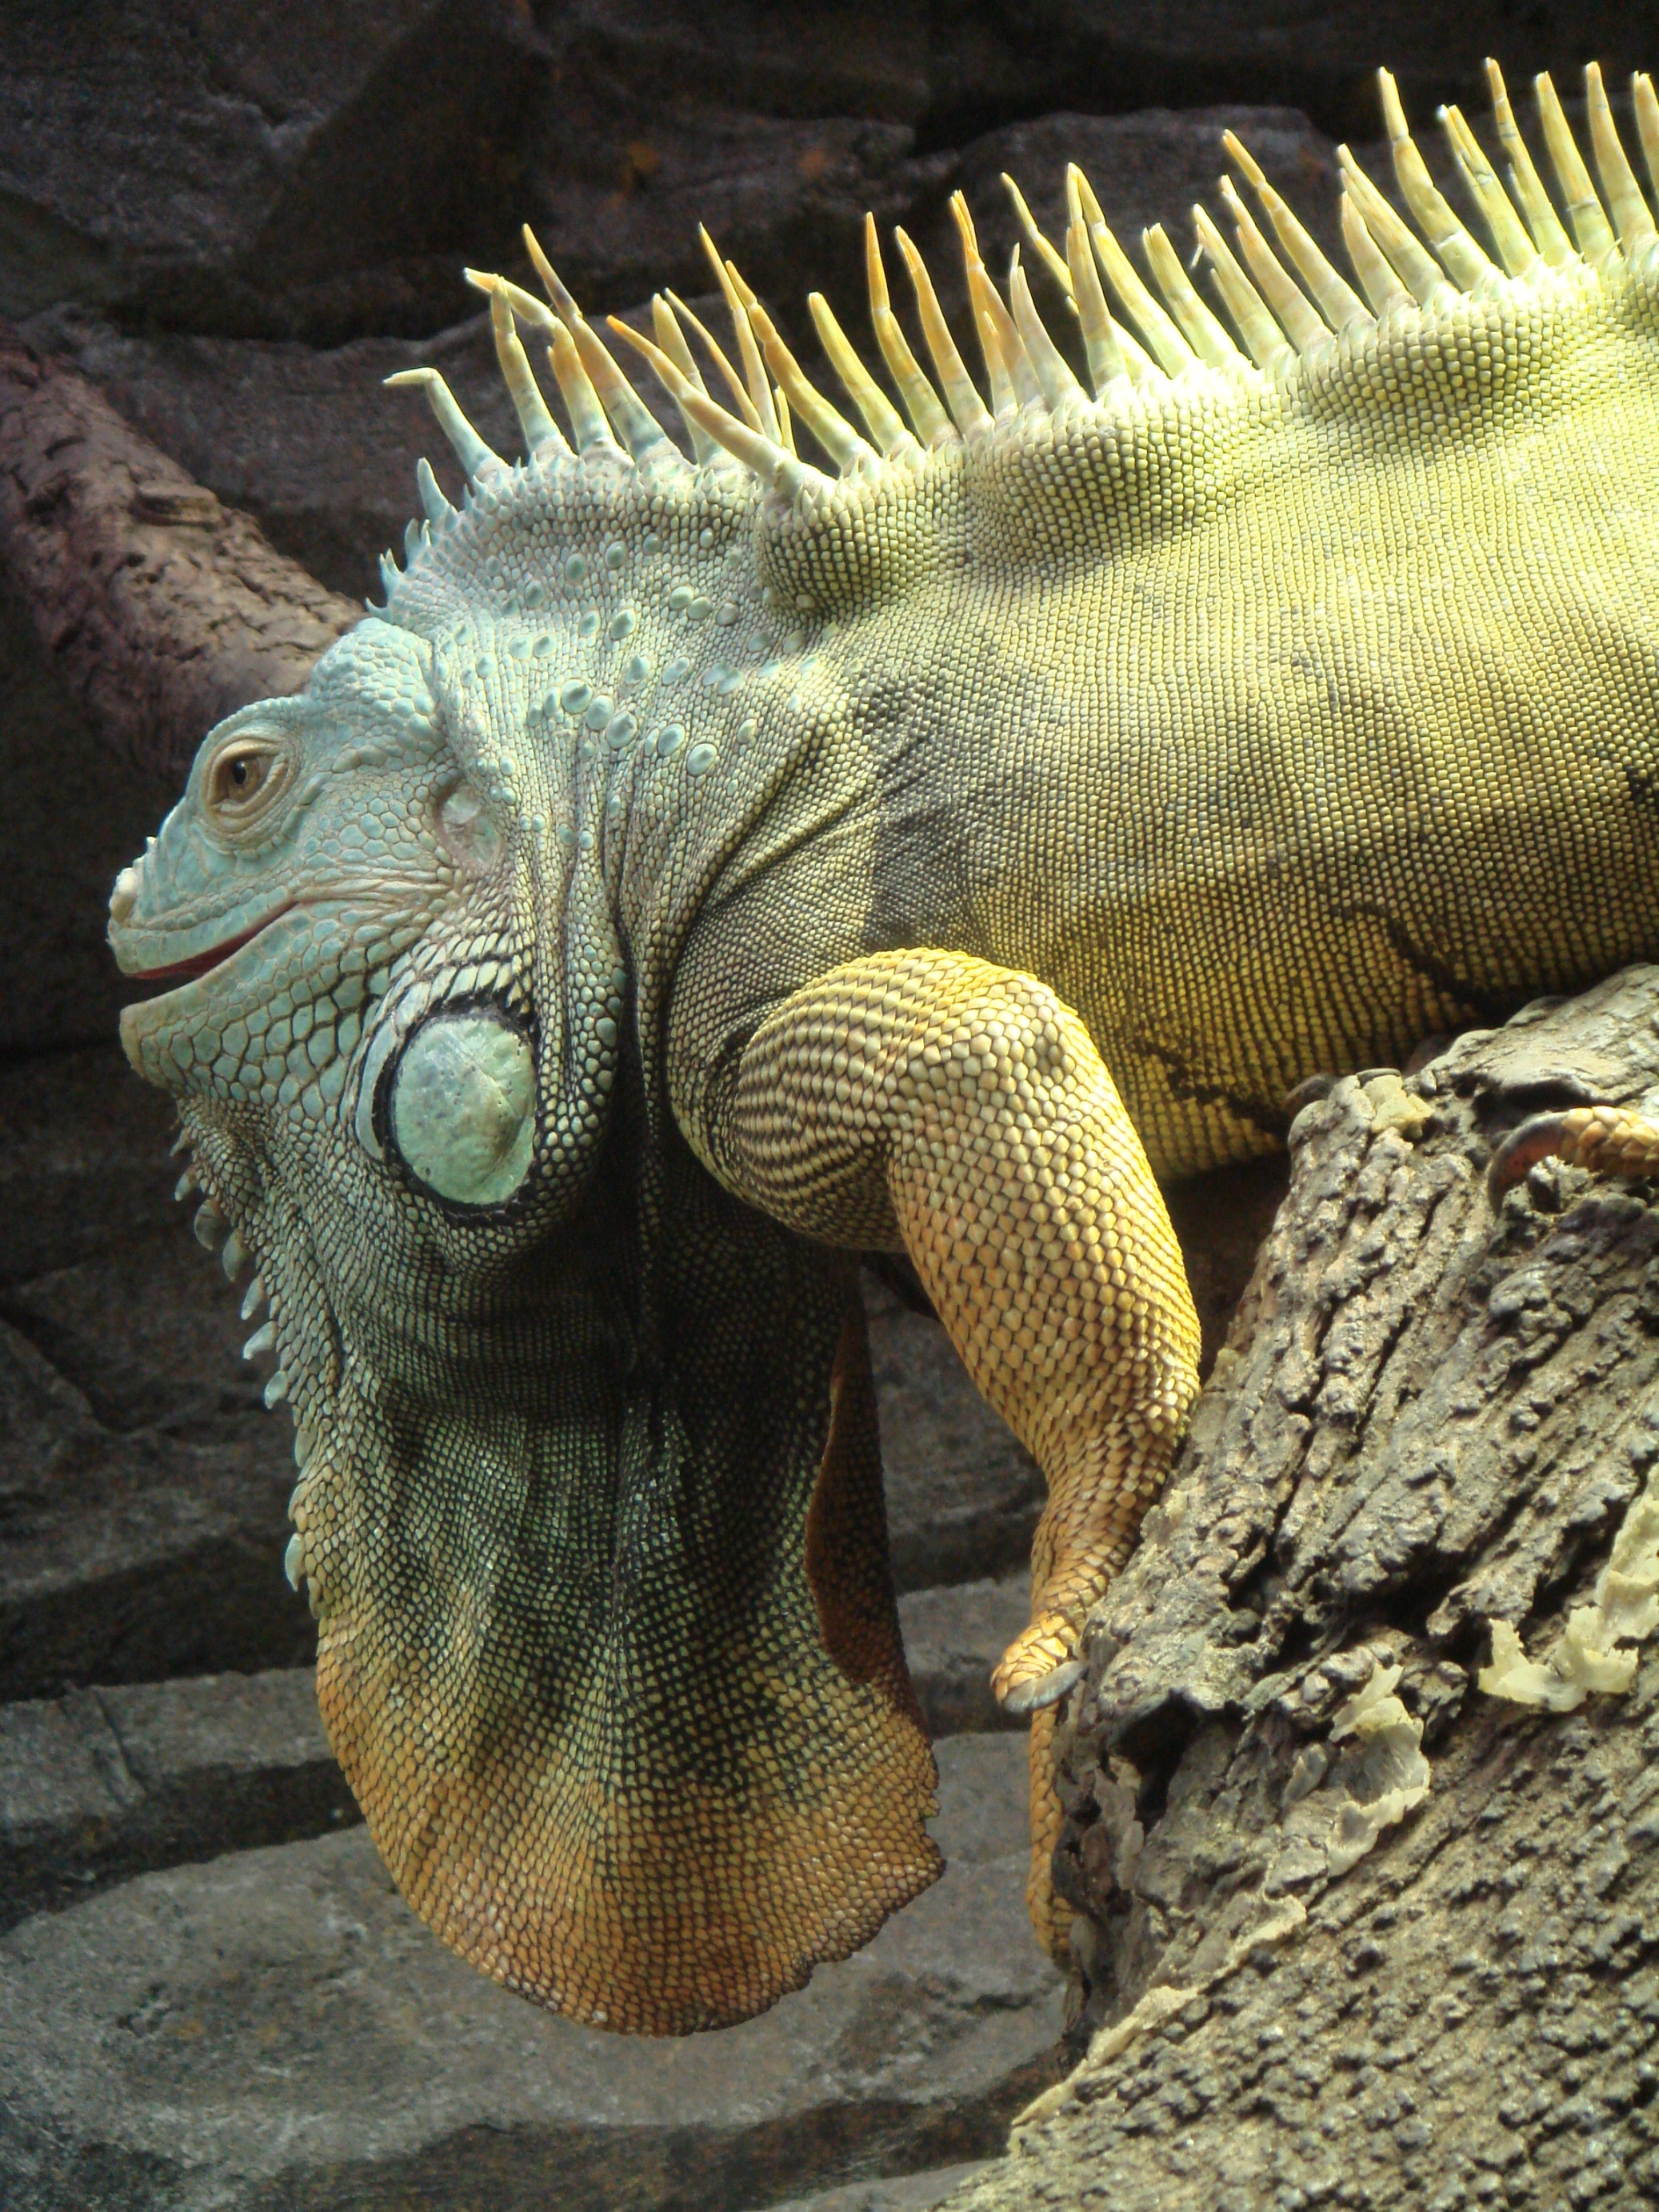
profile, wildlife, wild, green, tropical, reptile, iguana, fauna, lizard, spike, crawling, eye, head, skin, vertebrate, exotic, scales, herbivore, iguania, serpent, agamidae, scaled reptile